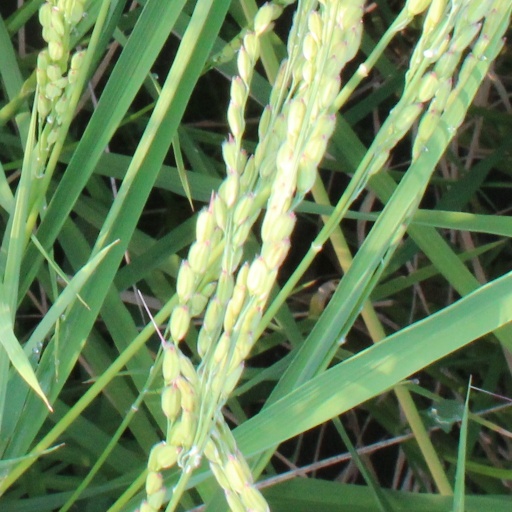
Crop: rice